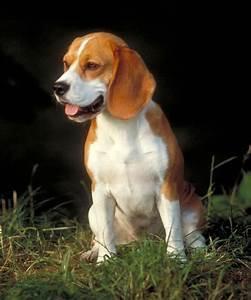
dog